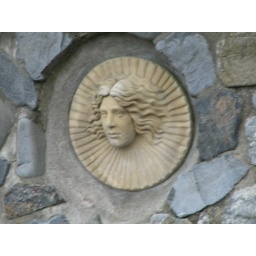
Set in a rock wall at Owhiro Bay. Collectively these were in the Guess Wellington Pool a couple of months ago.